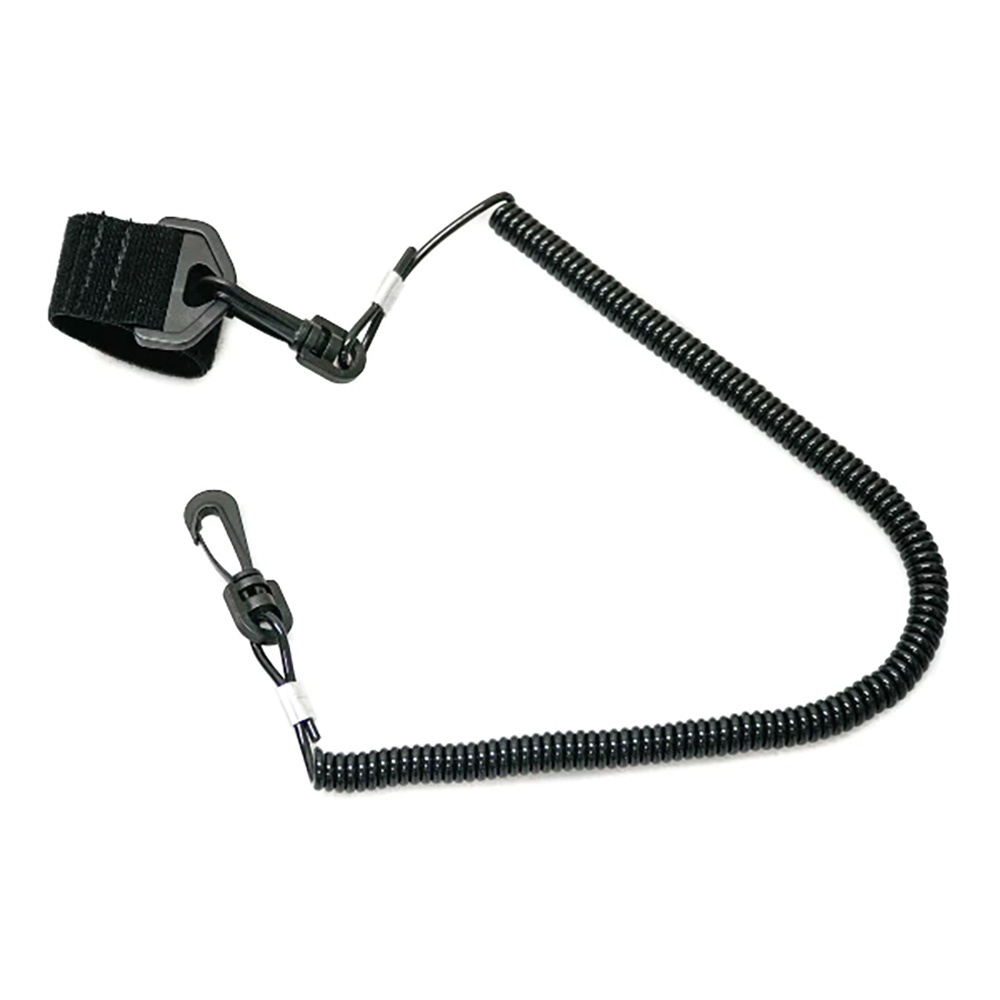
YakGear Coiled Fishing Rod Leash [01-0055]
Coiled Fishing Rod Leash The nonabsorbent YakGear Coiled Fishing Rod Leash provides the ultimate peace of mind by guaranteeing that an expensive rod and reel return to shore every time. Made from solid rubber with no wire inside, the leash features a full memory coil that will stretch from 24 inches to 60 inches. Quickly connecting the leash to the boat-side is done with a 360-degree nylon swivel hook to any pad eye or accessible seat strap. The connection to the fishing rod is through the use of an ultra-tight velcro strap, which can be easily detached from the leash via a second swivel hook for ease of use. Anglers catch the fish, and YakGear will catch the rod. Fishing rods are not included. Features: One ounce, 24 in. full memory, coiled paddle leash Detachable, ultra-tight Velcro strap for ease of use Instructions included 1-year warranty .embed-container { position: relative; padding-bottom: 56.25%; height: 0; overflow: hidden; max-width: 100%; } .embed-container iframe, .embed-container object, .embed-container embed { position: absolute; top: 0; left: 0; width: 100%; height: 100%; }
Brand: YAKGEAR
Category: Sporting Goods > Outdoor Recreation > Fishing > Fishing Rod Accessories > Fishing Rod Holders & Storage Racks